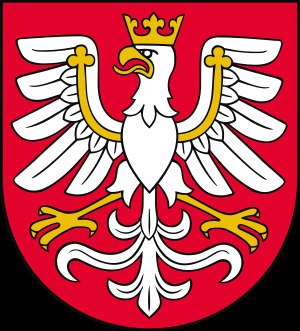
Województwo małopolskie
Voivodskabet Lillepolens våbenskjold
Województwo małopolskie er en administrativ enhed i det sydlige Polen, et af de 16 voivodskaber, der blev skabt, efter den administrative reform i 1999. Voivodskabets hovedstad er Kraków. Voivodskabet Lillepolen har et areal på 15.108 km² og 3.267.731 indbyggere, befolkningstætheden er på 215,3 personer pr km².